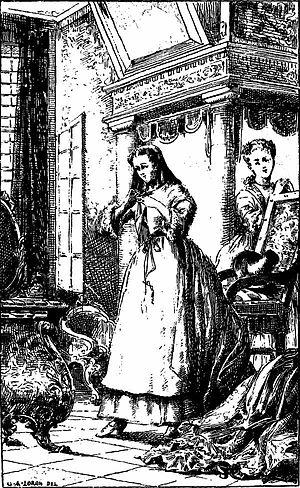
Publié en 1724, Lady Roxana ou l'Heureuse Catin est le dernier roman de Daniel Defoe, le deuxième dont le narrateur est une femme qui écrit l'histoire de sa vie. Deux années plus tôt, Moll Flanders racontait les aventures d'une orpheline qui refuse que sa condition sociale l'oblige à n'être qu'une servante alors qu'elle veut devenir une grande dame, ce qui la conduit, après le mensonge, la prostitution, le vol, la prison et la déportation, à la richesse et la respectabilité. Sa mise en cause de la société qui, par l'incurie de l'organisation politique, l'a poussée à la délinquance, est partagée par Roxana qui regrette elle aussi que les femmes aient si peu de latitude pour gérer leur vie. Abandonnée par son mari qui a dilapidé sa fortune et la laisse seule avec cinq enfants, elle n'a d'autre solution que de se séparer d'eux et de devenir la maîtresse d'un homme riche, puis d'un prince étranger. Grâce aux dons de ses amants, elle accumule une vaste fortune et revient en femme d'affaires, refusant tout mari, se conduisant comme nulle autre femme à son époque. Le pouvoir que confère l'argent l'enivre et plus rien ne la retient.